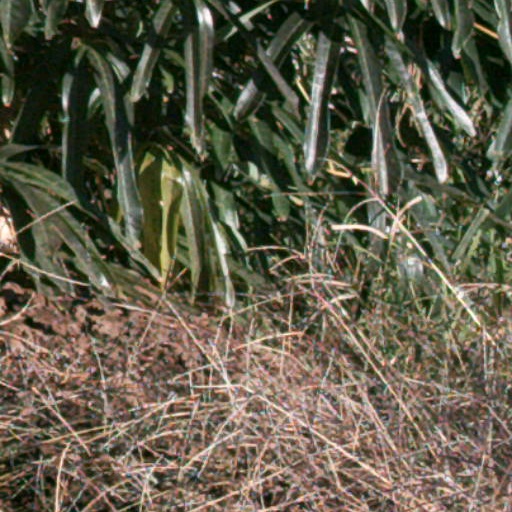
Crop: cassava